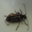
Label: cockroach